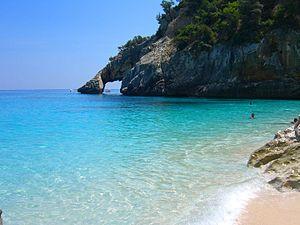
Cala Goloritzé est le nom d'une crique située sur le territoire de la commune de Baunei dans la partie sud du golfe d'Orosei de la province de Nuoro en Sardaigne.